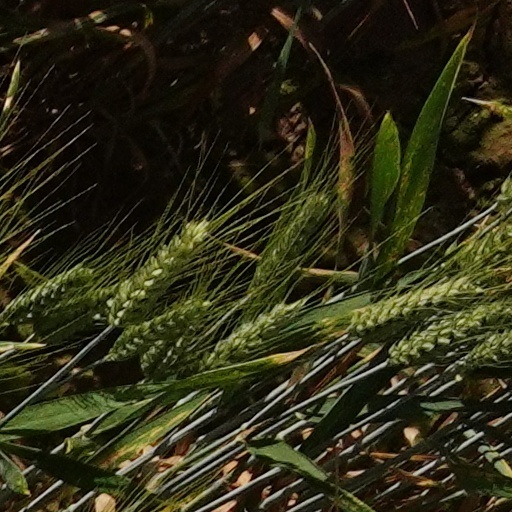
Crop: wheat